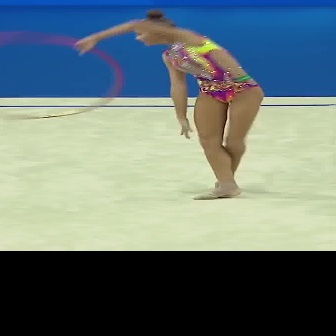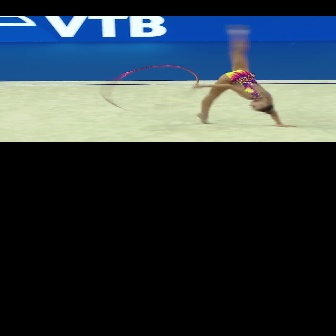
  Please identify the target specified by the bounding box [73,8,264,199] in the first image and locate it in the second image. Return the coordinates in [x_min,y_min,x_max,y_max] format.
Answer: [193,24,296,127]